Roberto Cordone

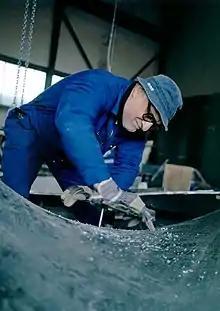
Roberto Cordone at work on Movimento Ellissoidale (2001)

Cordone's work consists mostly of abstract sculptures of bronze, stainless steel, and alloys of titanium and aluminum. His early works are linked to the tradition of the classical modernism of the 20th century, which deemphasizes representation in favor of the abstract. Cordone seeks new content in abstract sculptures. The art historian Uta Gerlach-Laxner stated that his work evolved to often suggest associations with the sensory-organic world, forming a "symbiosis of the organically grown and the technically constructed." According to the art historian , Cordone succeeds in creating “a higher nature,” introducing the viewer to a “new world of visual and spiritual experience.”